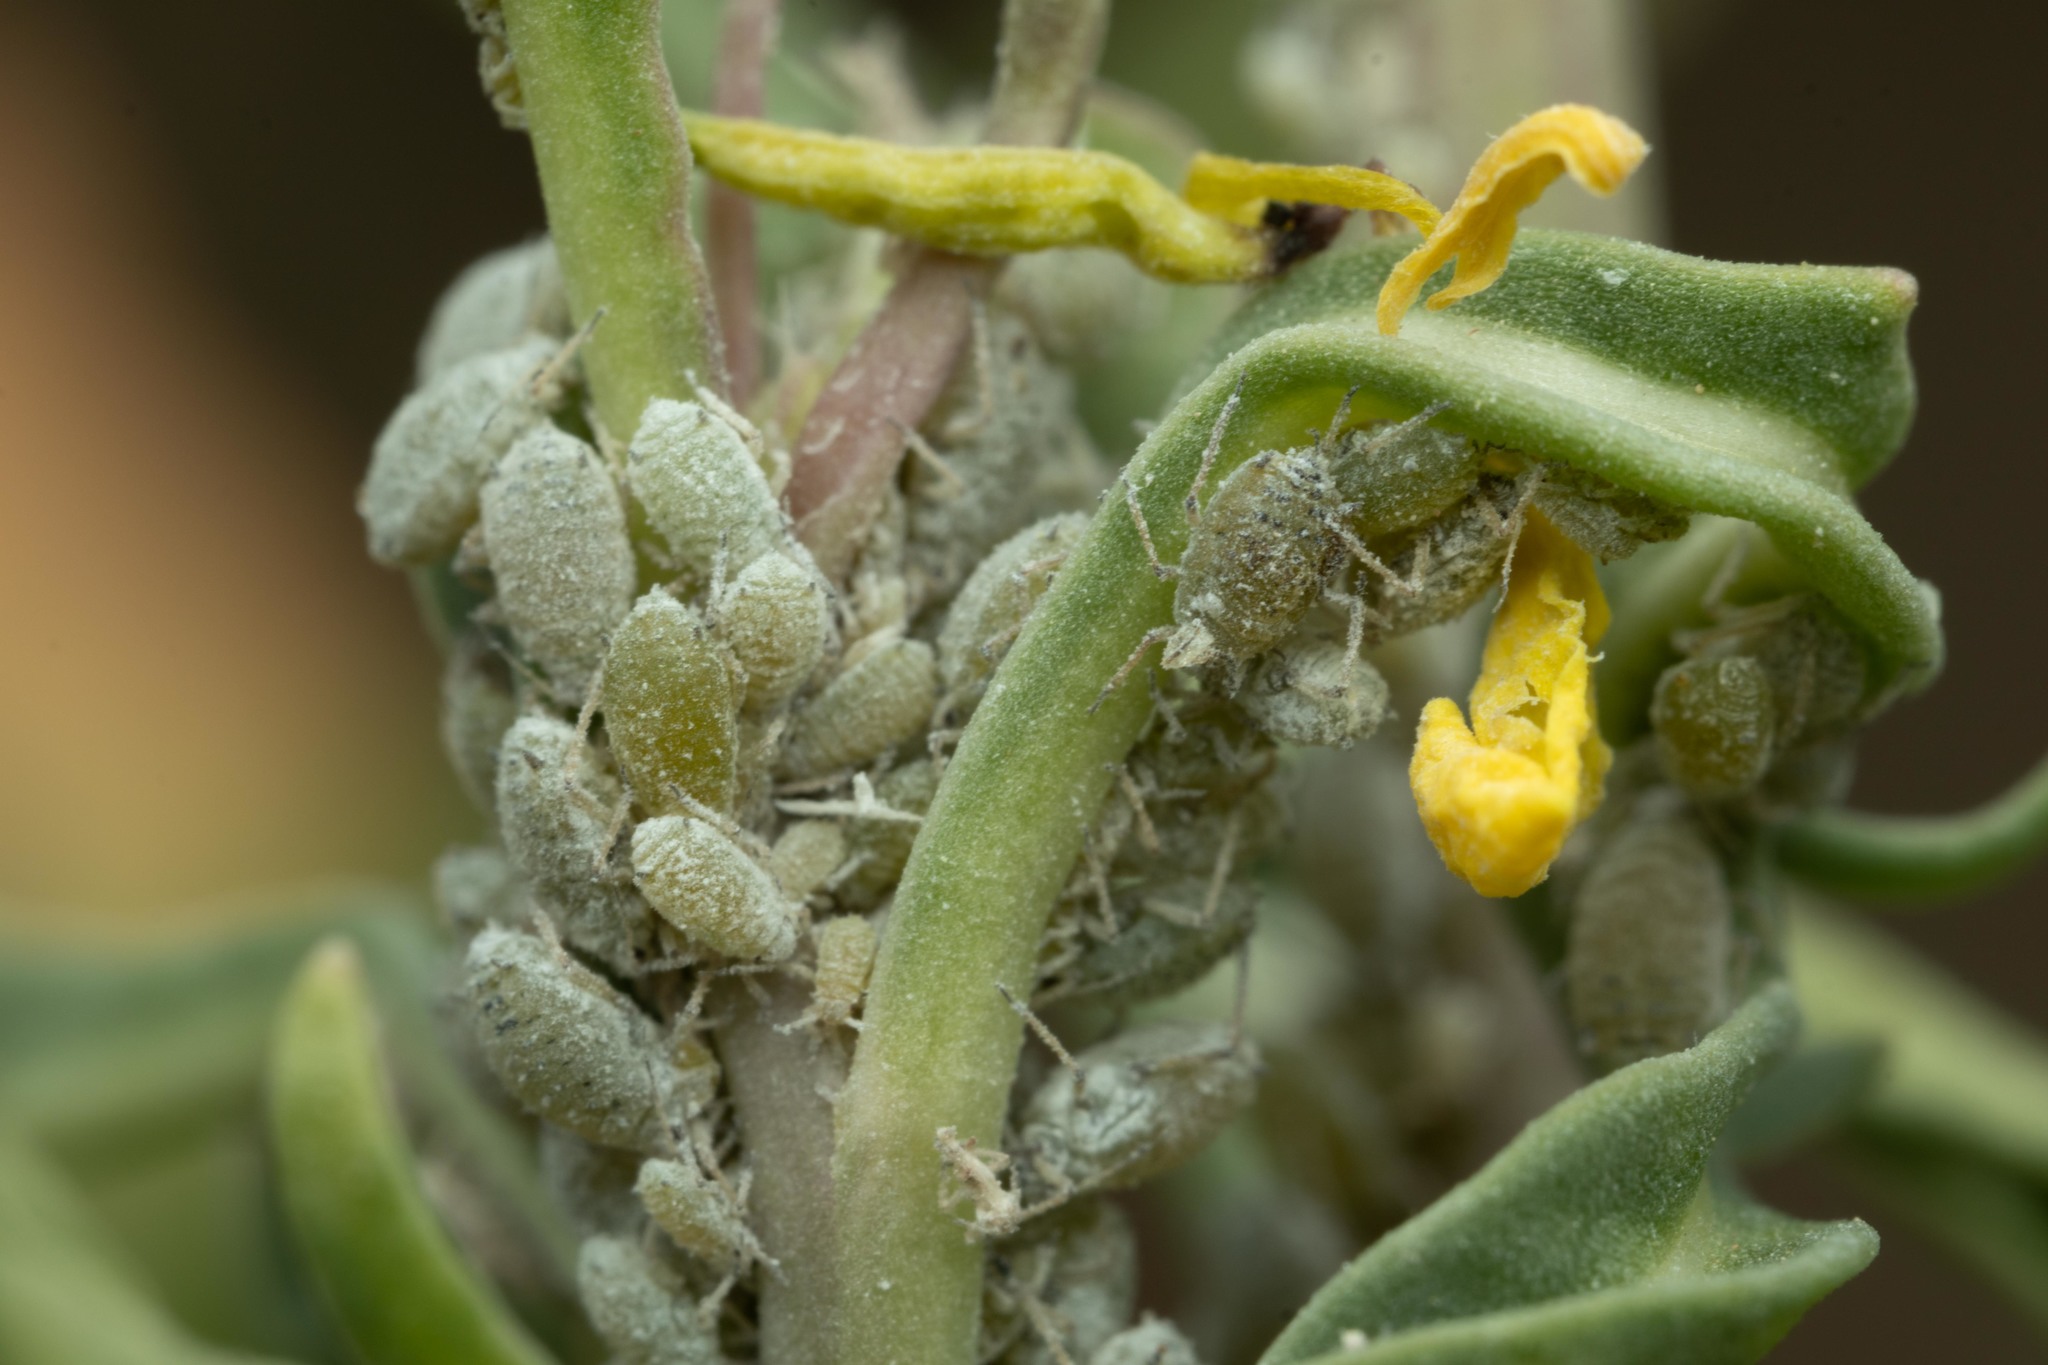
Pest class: cabbage_aphid